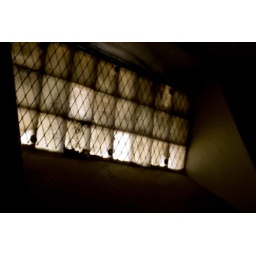
window of condemed cell in crumlin road gaol